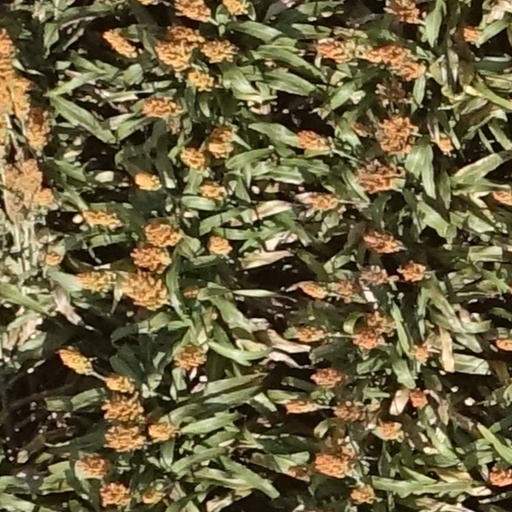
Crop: sorghum